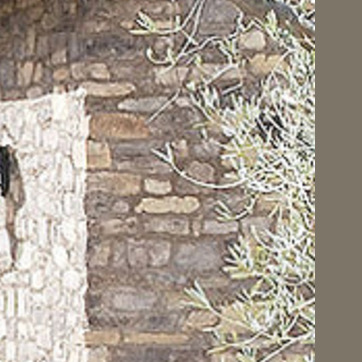
Material: stone